Helen Luz

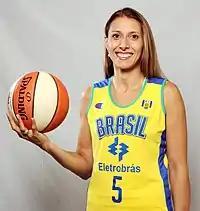

Helen Cristina Santos Luz (born November 23, 1972, in Araçatuba, Brazil) is a retired Brazilian professional basketball player. A starting guard on the great Brazilian teams of the 1990s and early 2000s, she was world champion in the 1994 FIBA World Championship for Women and bronze medallist at the 2000 Summer Olympics. Luz also played for the Washington Mystics in the Women's National Basketball Association (WNBA) in 2001–2003, and in the Spanish Liga Femenina for Zaragoza (2003–2004), Barcelona (2004–2006), Rivas (2006–2007), Cadi La Seu (2007–2008), and Hondarribia-Irun (2008–2010). She finished her career in one final season with the Brazilian team Americana, in São Paulo State, announcing her retirement at the end of February 2011.